Santa Ynez Mountains

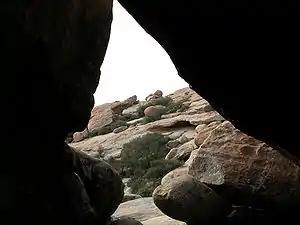

Geologically the mountains are young and mostly of sedimentary origin. The most common rock types in the range are sandstones and shales, with some limestone in the western portion of the range. Volcanic rocks can be found at the very western extremity of the range, near Point Arguello (Tranquillion Mountain Volcanics), while some schists of the Franciscan Assemblage are exposed in a number of locations.